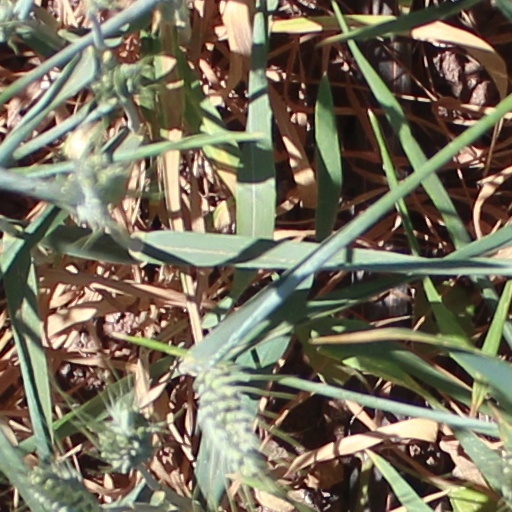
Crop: wheat